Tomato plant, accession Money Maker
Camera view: bottom (45 deg); turntable rotation: 0 degrees
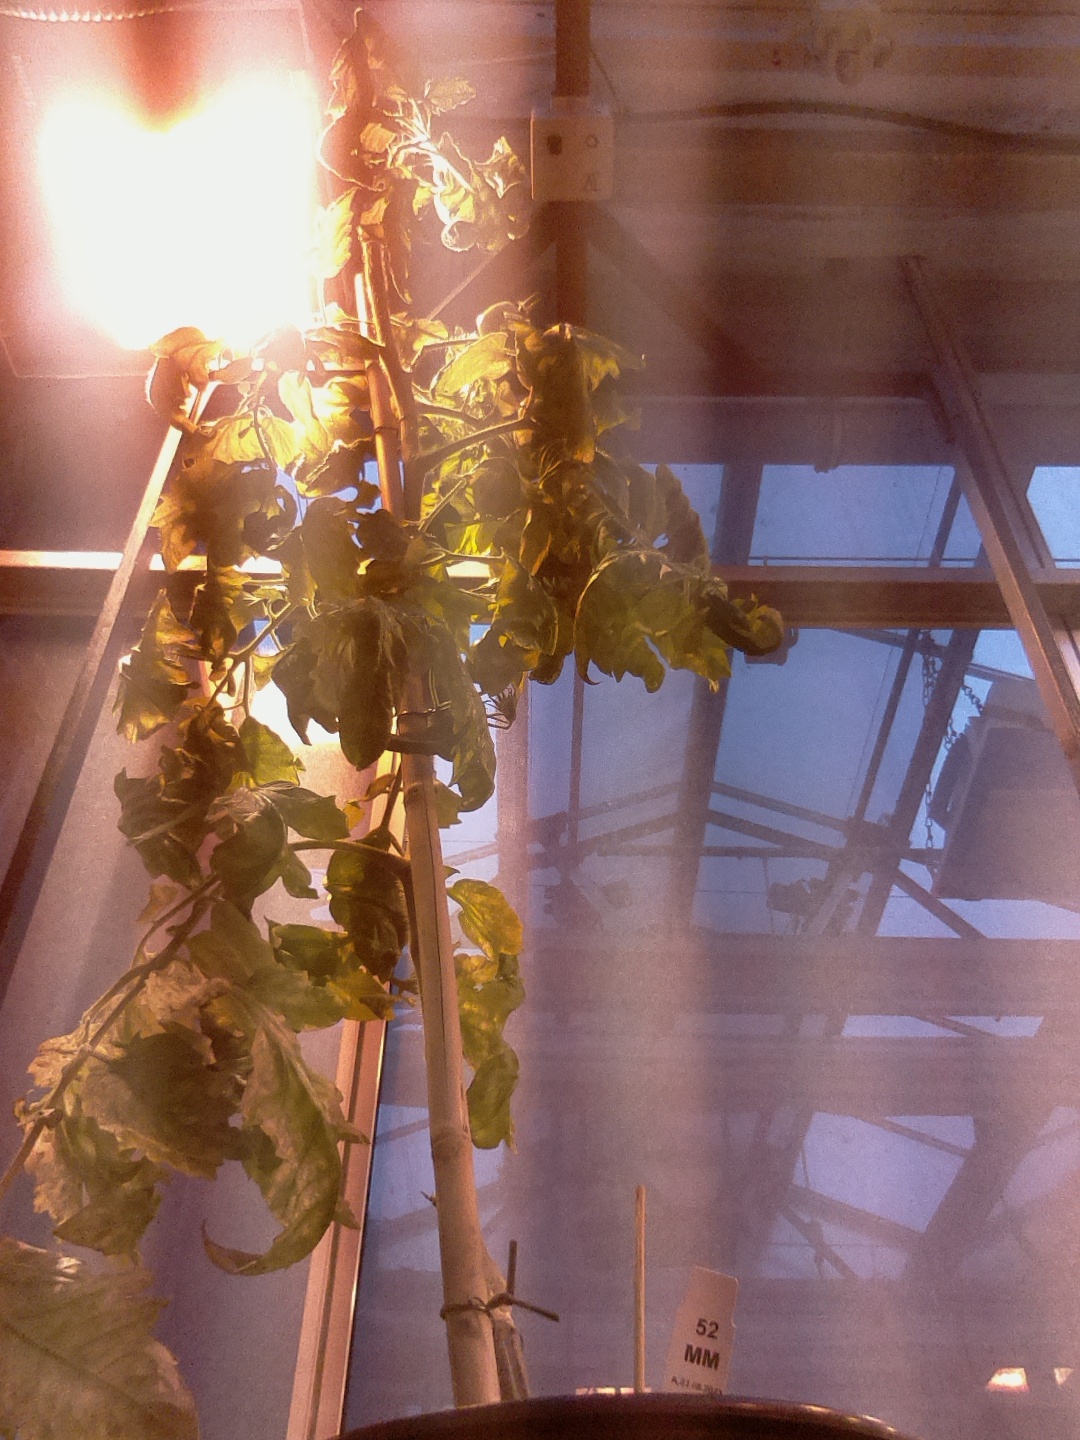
BBCH growth stage 76: 60%-70% of final fruit size